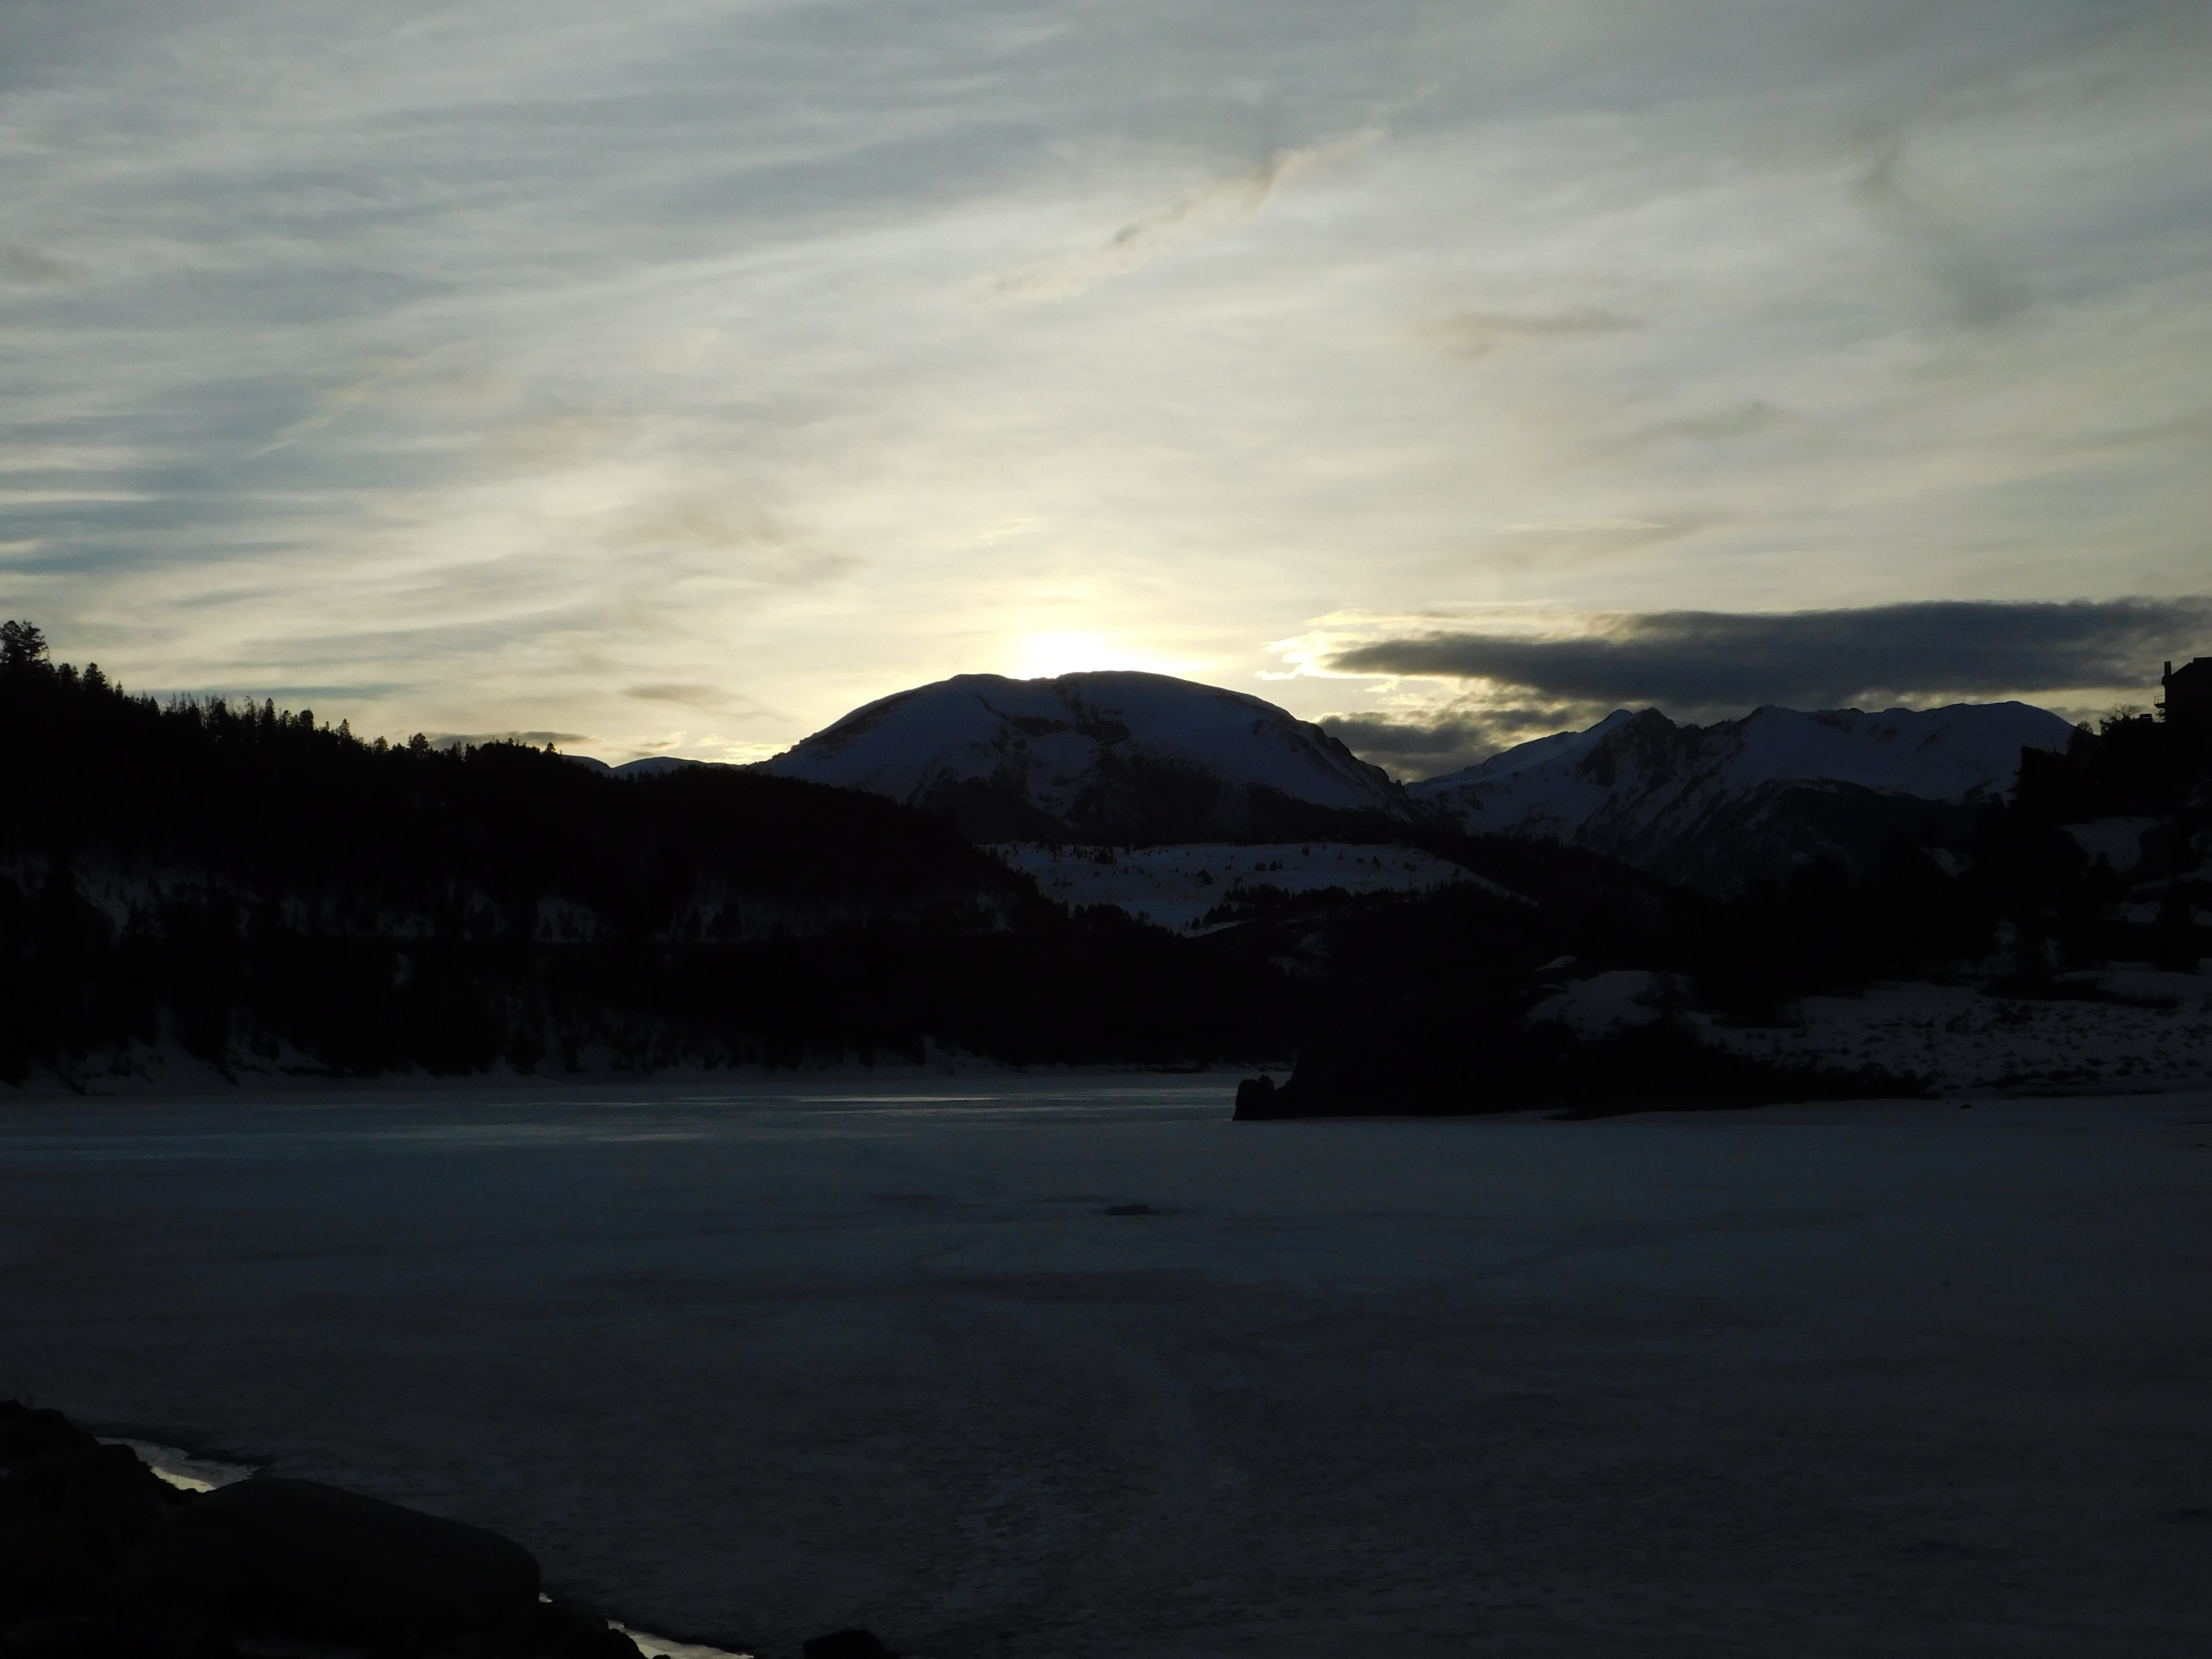
landscape, wilderness, mountain, snow, winter, cloud, sky, sunrise, sunset, sunlight, morning, hill, lake, dawn, mountain range, dusk, ice, evening, reflection, weather, loch, landform, atmospheric phenomenon, mountainous landforms